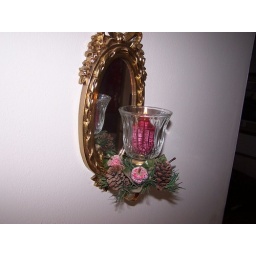
My candle in the mirror pictures. Using Reflective shots. A small red candle in a glass hung on a wall.